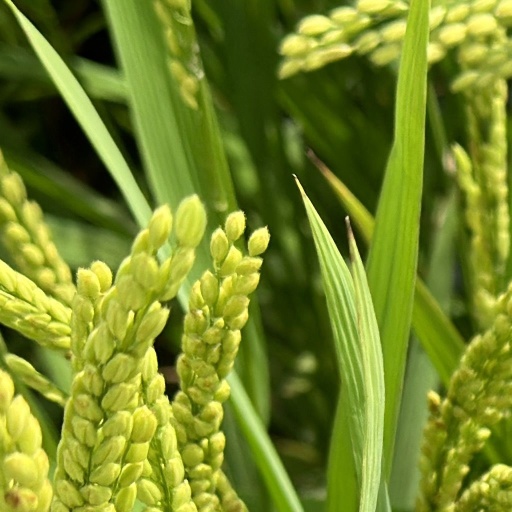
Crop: rice